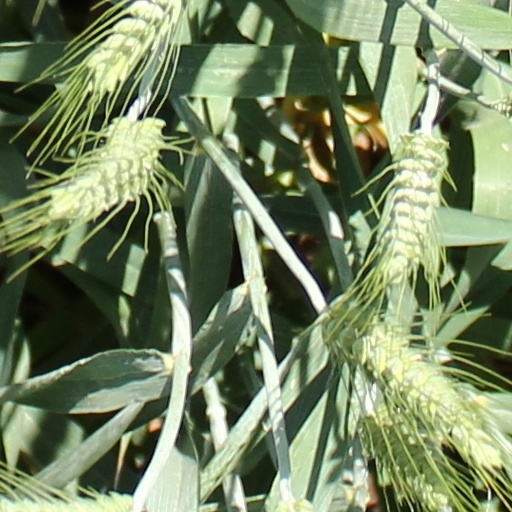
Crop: wheat